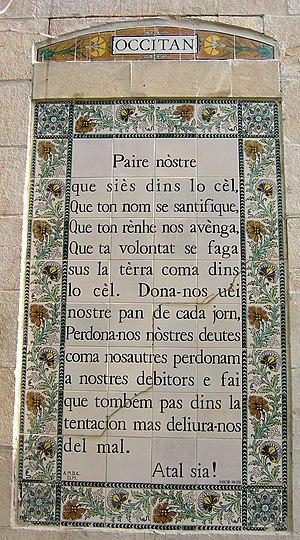
Jérusalem (Israël): Notre Père en occitan, Église du Pater Noster
L’église du Pater Noster est un édifice religieux catholique sis sur le mont de l'Ascension, à Jérusalem-Est, en Terre sainte. Elle est aussi appelée Éléona. Cette église est construite sur le site où, d'après la tradition, Jésus enseigna à ses disciples le Notre Père. Cette tradition est confirmée par les Actes de Jean à Rome, écrits apocryphes du IIIᵉ siècle, et plus tard par Arculfe au VIIᵉ siècle.